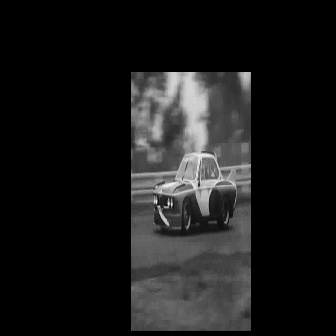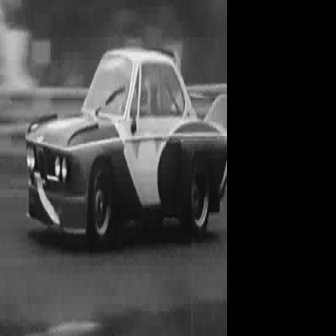
  Please identify the target specified by the bounding box [153,151,236,234] in the first image and locate it in the second image. Return the coordinates in [x_min,y_min,x_max,y_max] format.
Answer: [25,44,226,246]